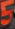
Number: 5